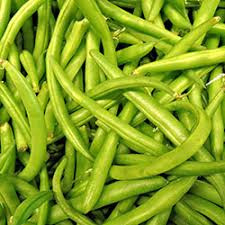
Yemek: taze_fasulye